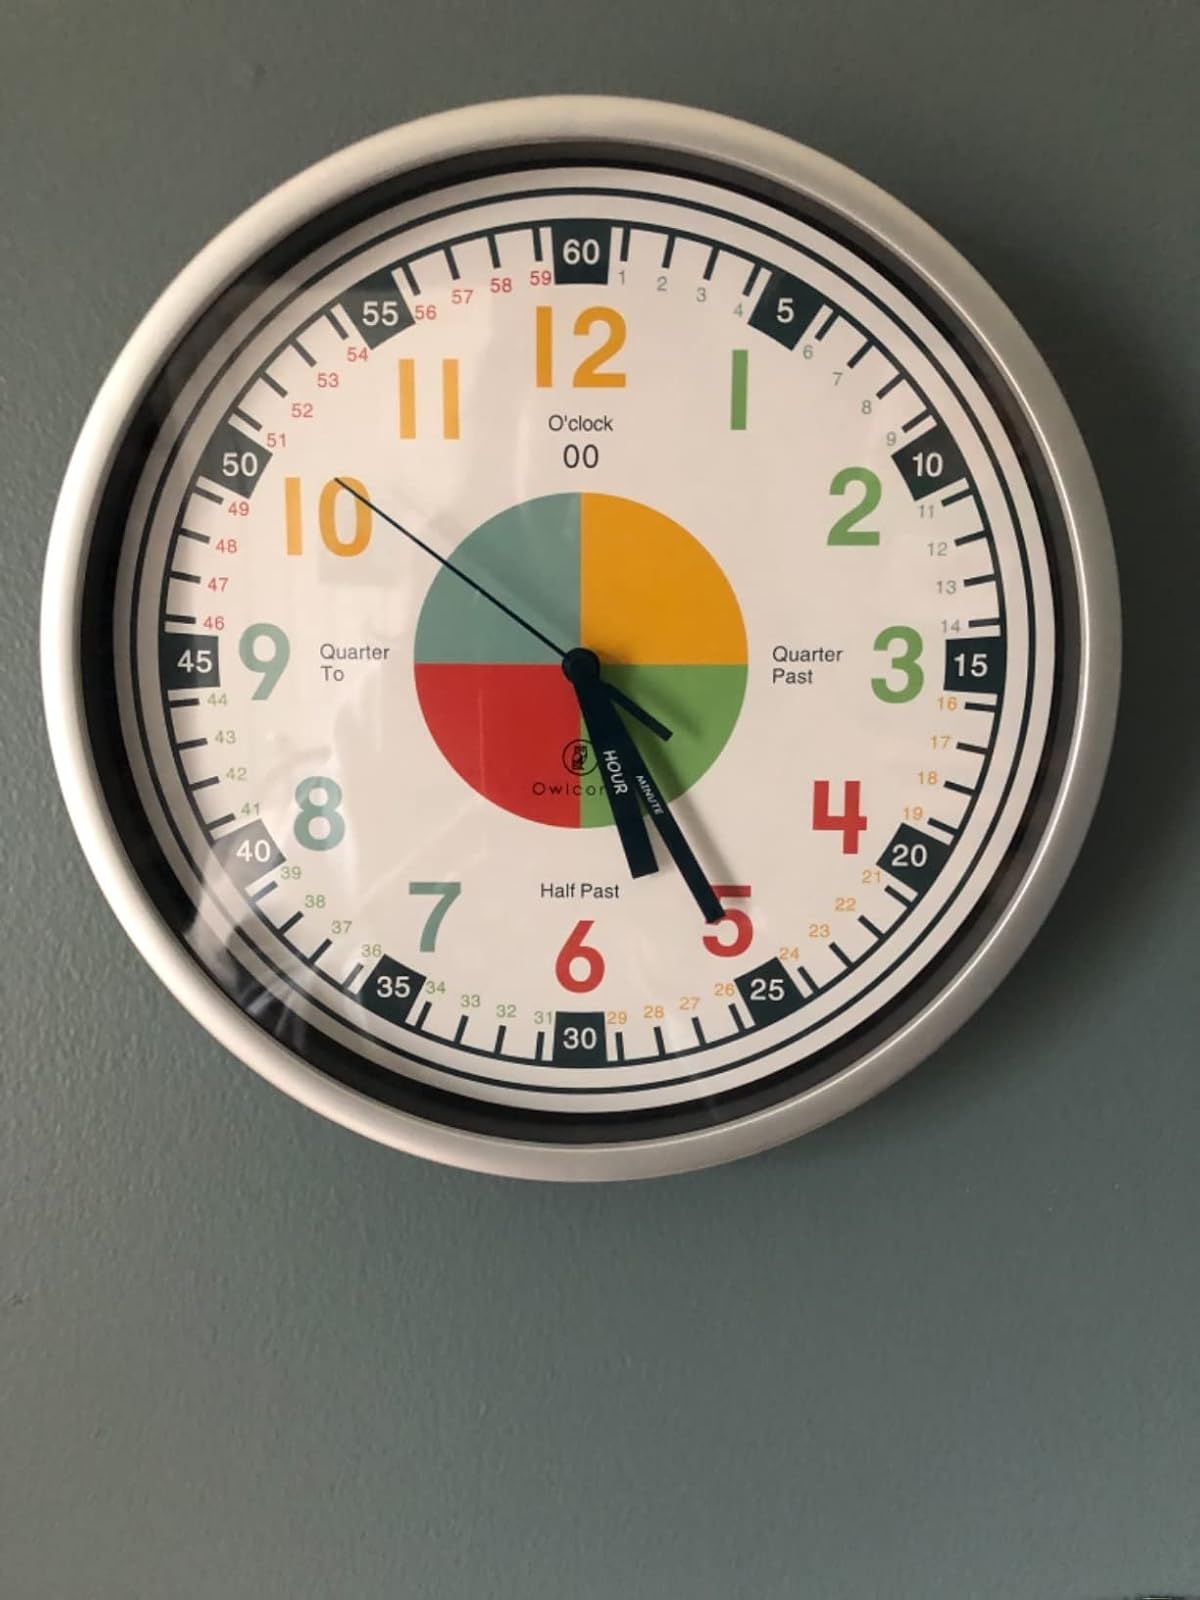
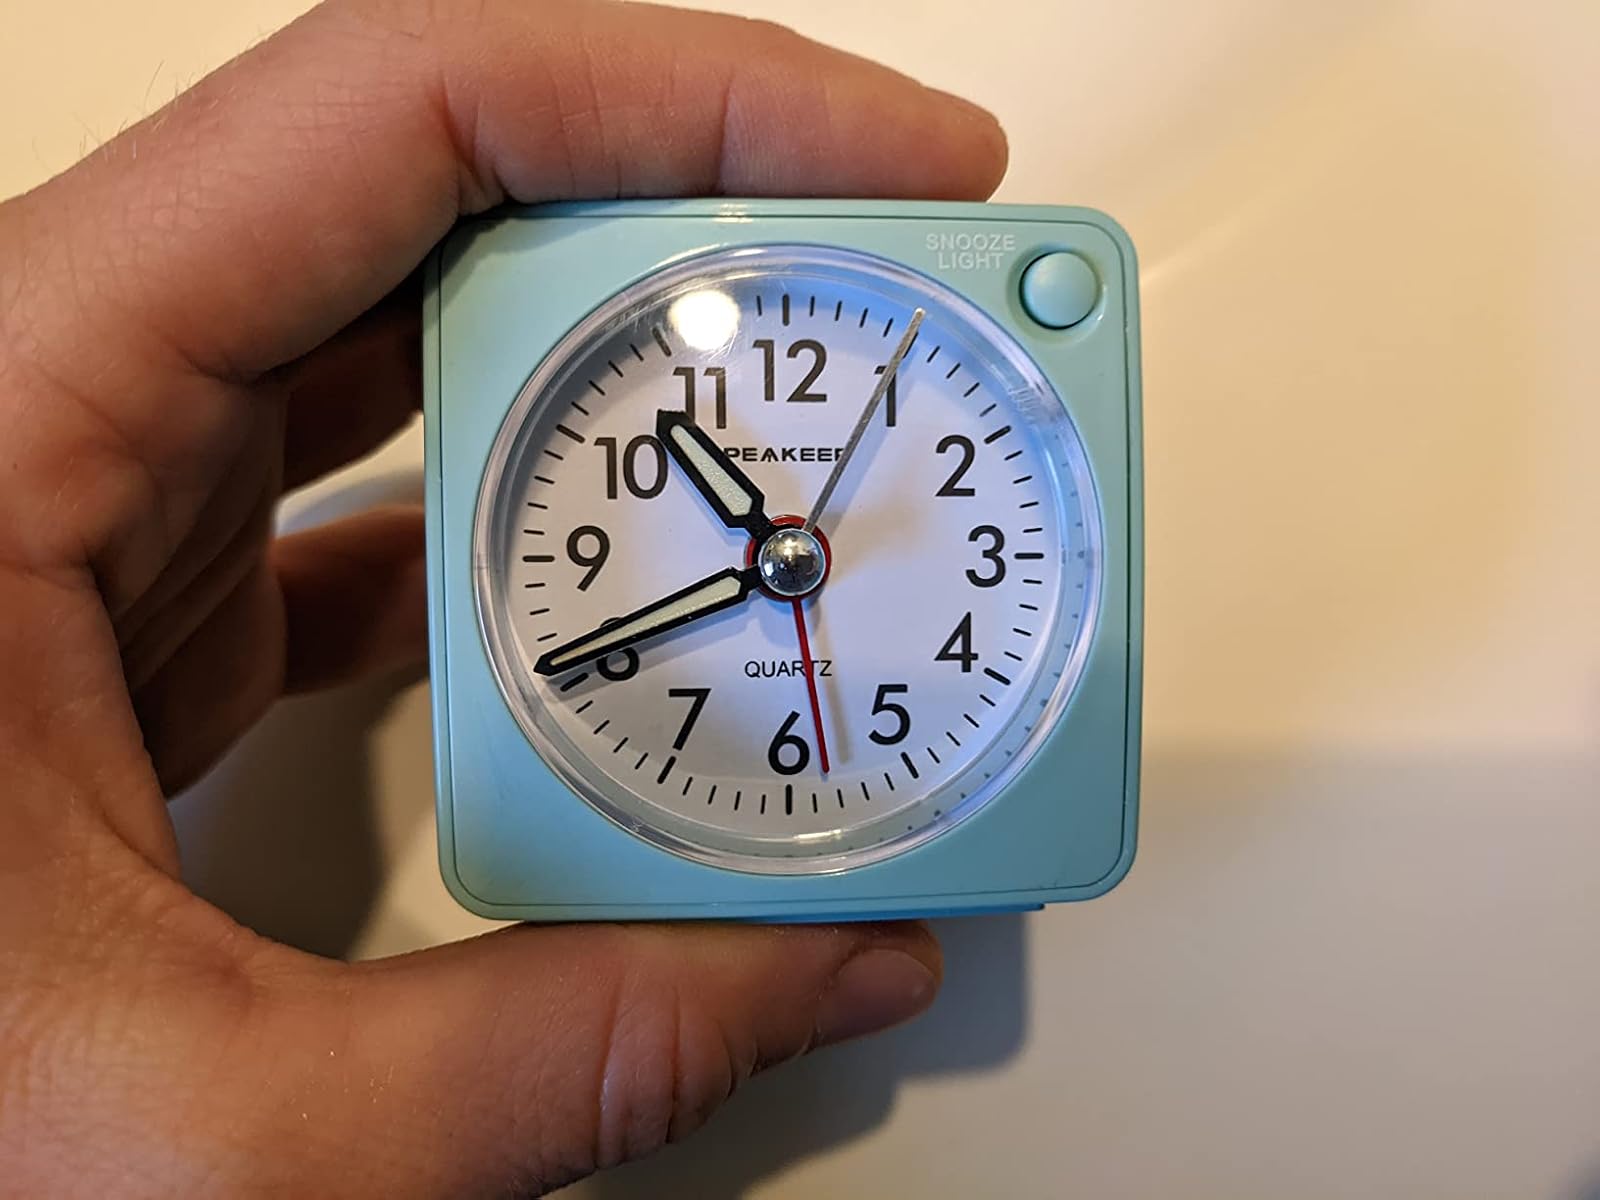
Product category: clock
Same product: no